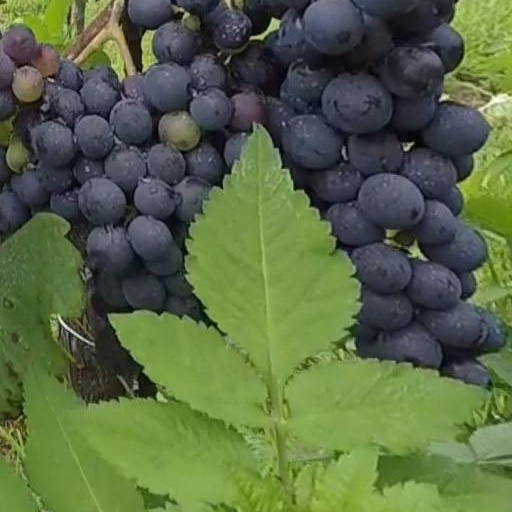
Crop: grape